Moshi Monsters: The Movie

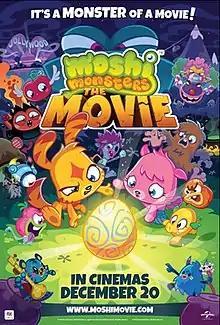
Theatrical release poster

Moshi Monsters: The Movie is a 2013 British animated musical adventure film directed by Wip Vernooij and co-directed by Morgan Francis. It is based on the massively multiplayer online role-playing game "Moshi Monsters". The film features the voices of Emma Tate, Tom Clarke Hill, Phillipa Alexander, Keith Wickham and Ashley Slater. The film was released to UK and Irish cinemas on 20 December 2013 and grossed $2.9 million. The film's plot follows monsters Katsuma and Poppet, who star in a documentary about their home and are tasked with retrieving a golden egg named the Great Moshling Egg from Dr. Strangeglove and his glumpified sidekick Fishlips.